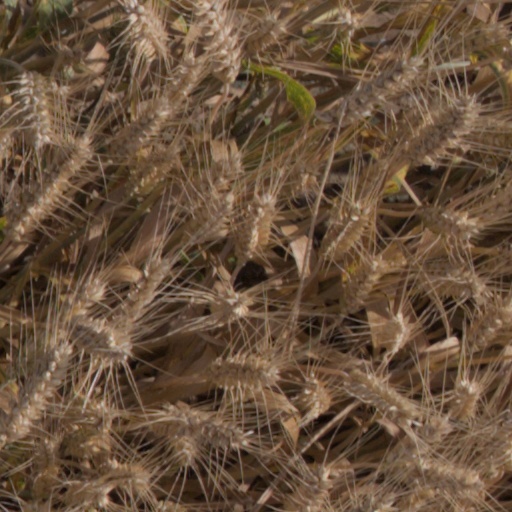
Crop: wheat